Rice's whale

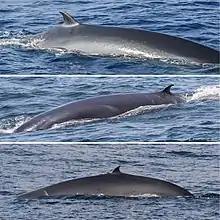
Variations in dorsal fins and backs

It is an intermediate-sized rorqual that is usually about the same size as the Eden's whale, although few adults have been reliably measured to date. The largest measured individual was a lactating female in length; USNM 594665 is the largest known male of the species and is long. Adults may be as small as in length, and many verified and possible Rice's whales do not exceed . One beached calf was measured at in length. In the wild, another calf has been observed to be around half the length of its supposed parent. One whale that washed up in Louisiana in 1982 was estimated at , but whether this is a Rice's whale remains unconfirmed as information on the diagnostic rostral ridges was never documented. When using a length-weight function developed by Ohsumi (1980), a length would correspond to a mass of around . However, the NOAA reports a maximum weight of .